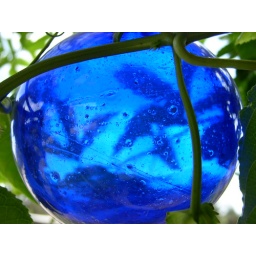
blue sphere hugged by a passionfruit plant